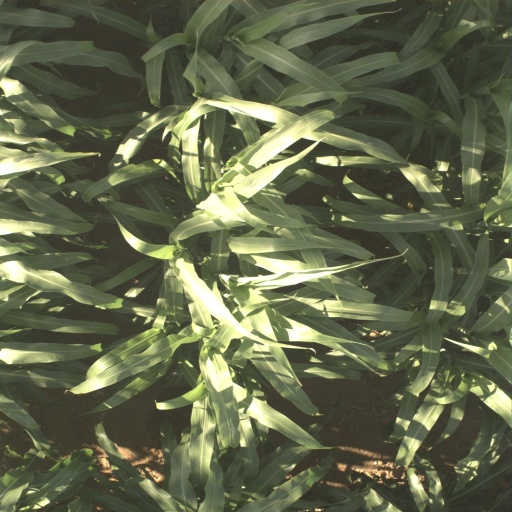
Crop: sorghum